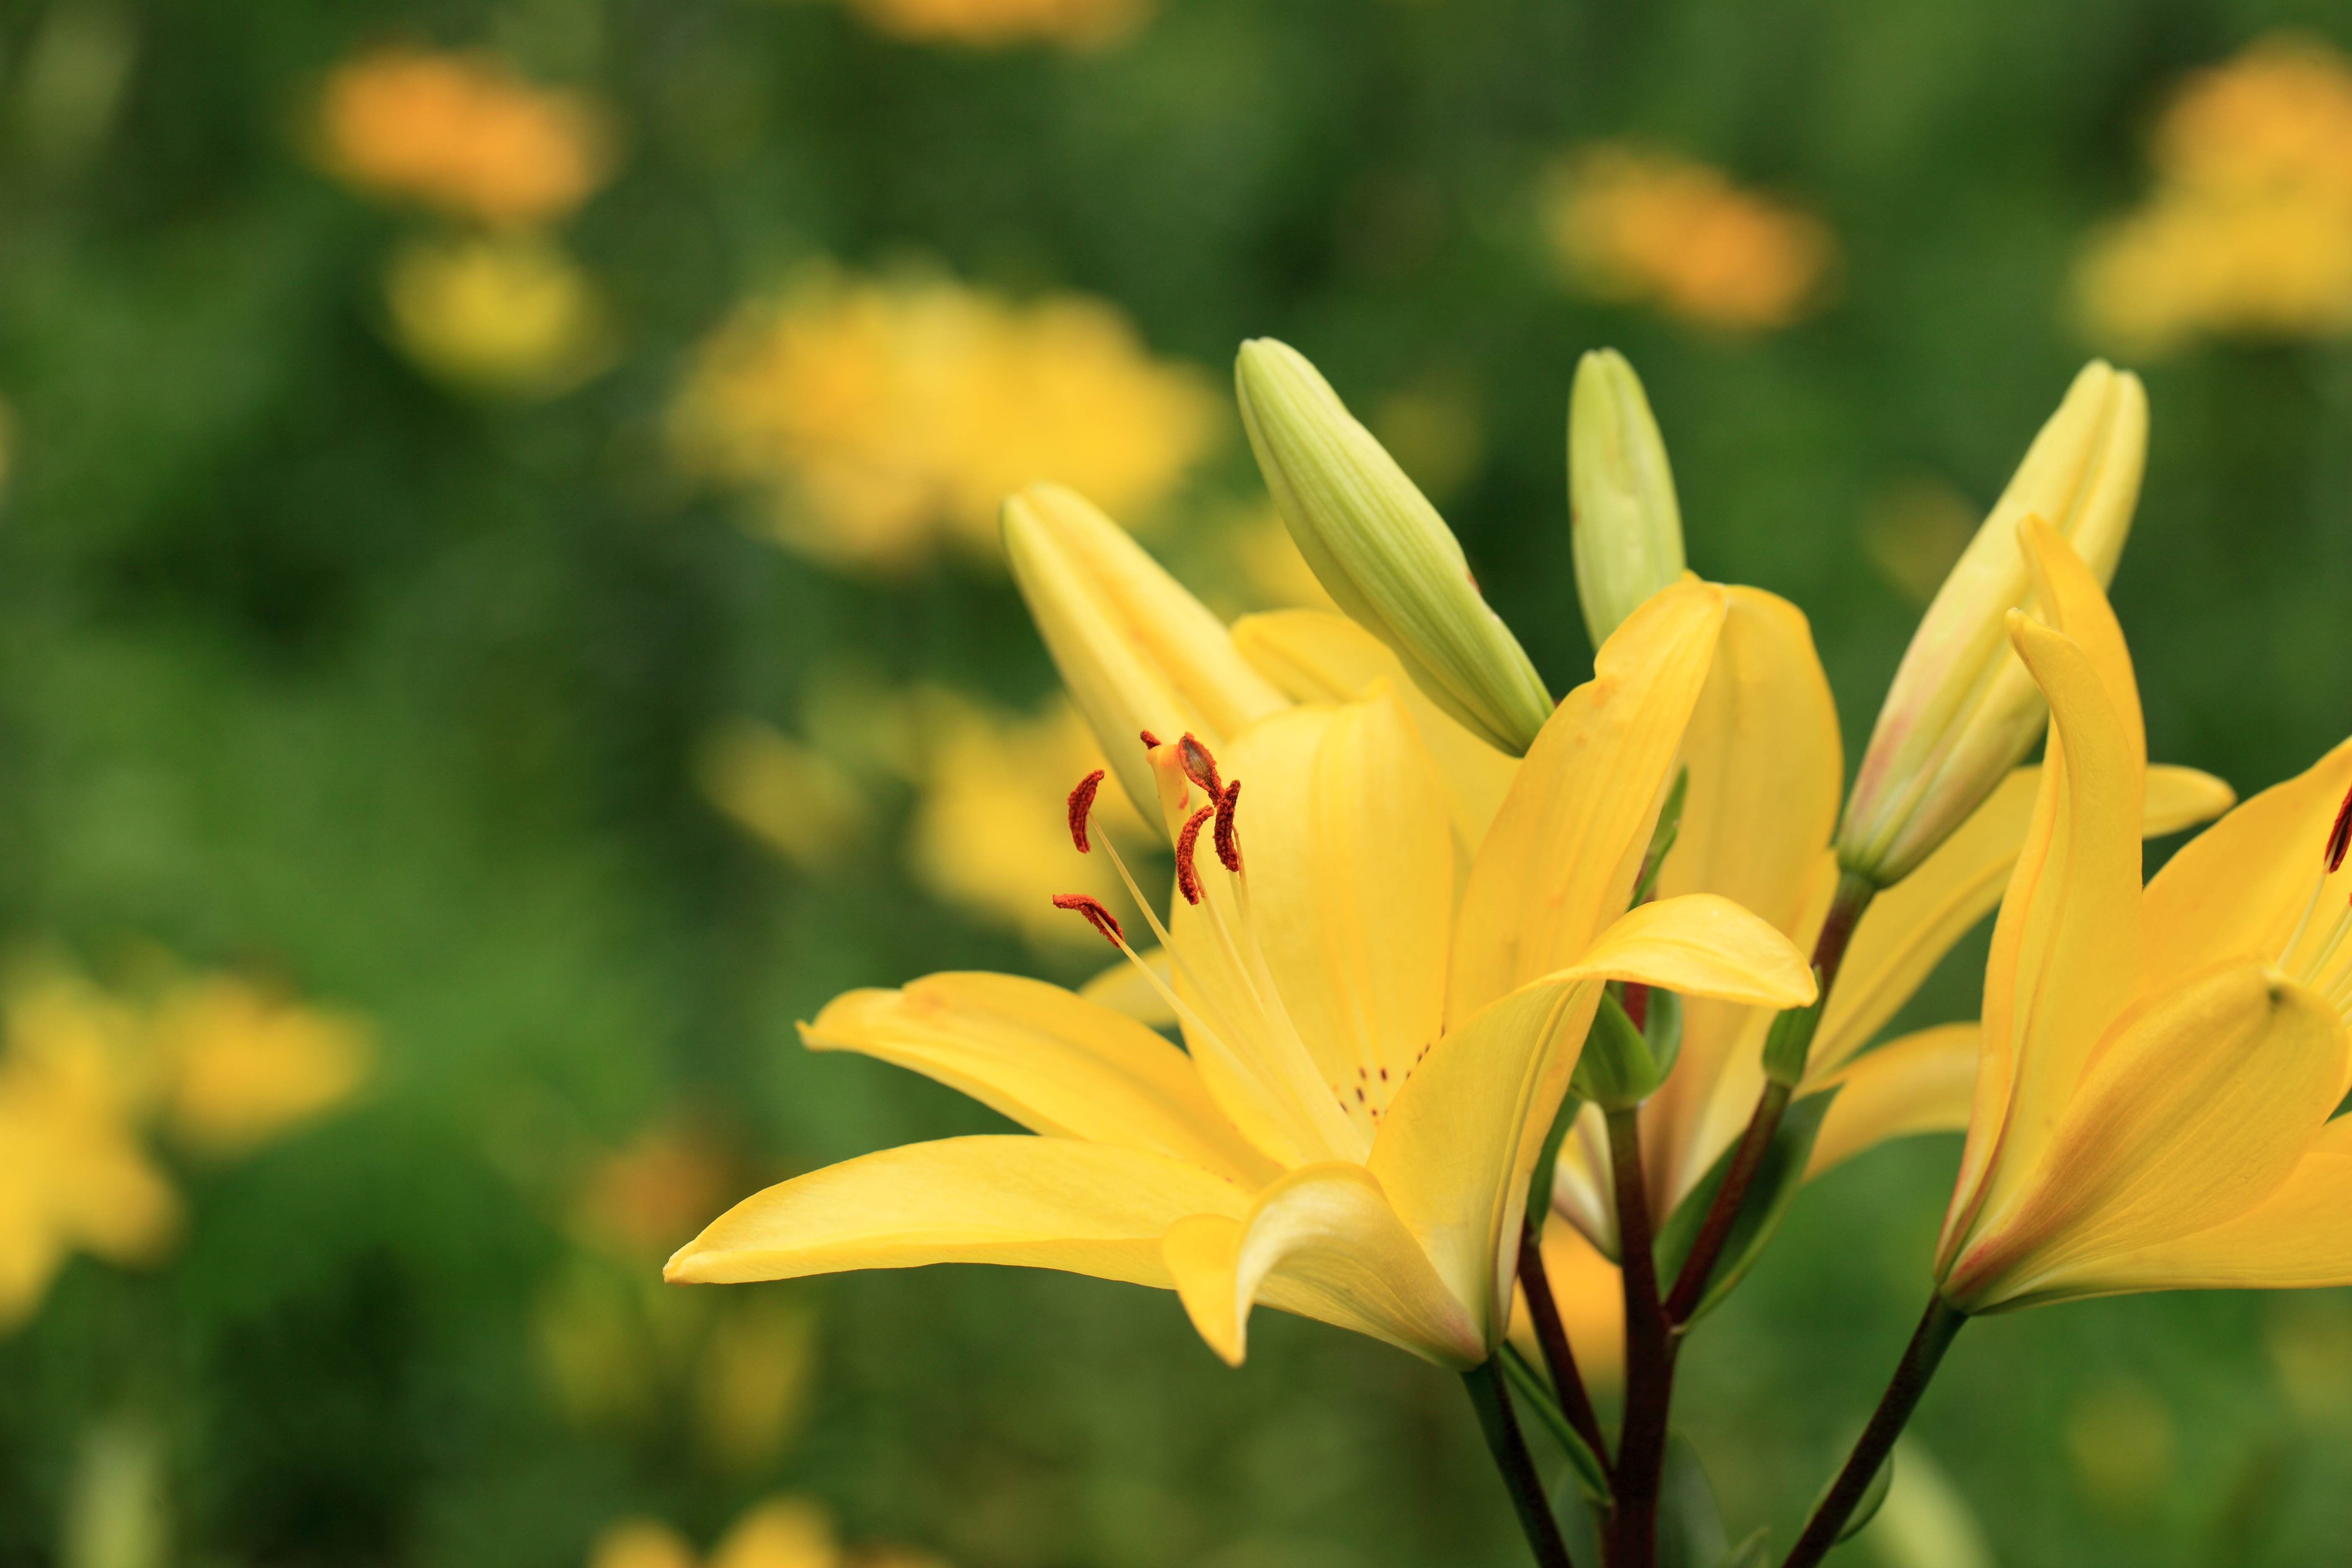
blossom, plant, meadow, flower, petal, high, botany, yellow, garden, flora, wildflower, 5d, hires, lily, markii, hi, res, resolution, lilium, seibu, tokorozawashi, saitamaken, daylily, macro photography, flowering plant, plant stem, land plant